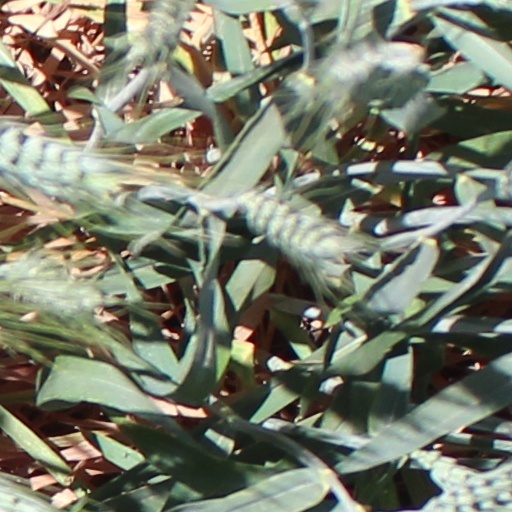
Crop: wheat